Cholmondeston

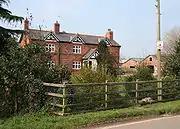
Gates Farm, where John Wesley stayed

A hoard of 26 Roman coins was found in Cholmondeston, suggesting the possibility of Roman settlement in the area. The coins are mainly of the reign of Constantius II, dating from after 348.